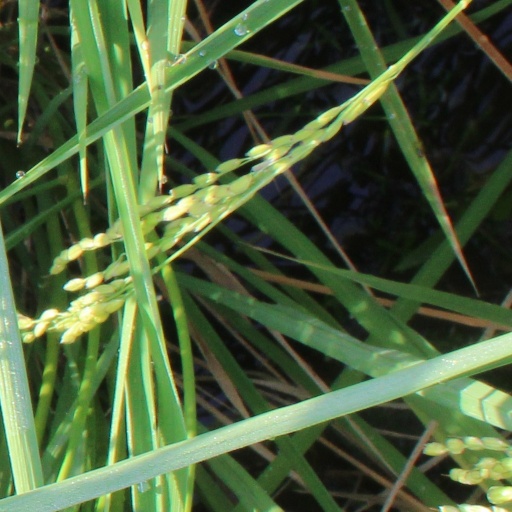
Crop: rice